Antoine Escalin des Aimars

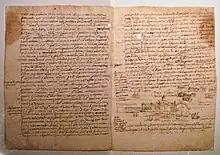
Jerôme Maurand, priest of Antibes, accompanied Polin and the Ottoman fleet in 1543-44, and wrote a detailed account in "Itinéraire d'Antibes à Constantinonple", 1544.

Antoine Escalin des Aimars (1516–1578), also known as Captain Polin or Captain Paulin, later Baron de La Garde, was French ambassador to the Ottoman Empire from 1541 to 1547, and ""Général des Galères"" ("General of the galleys") from 1544.